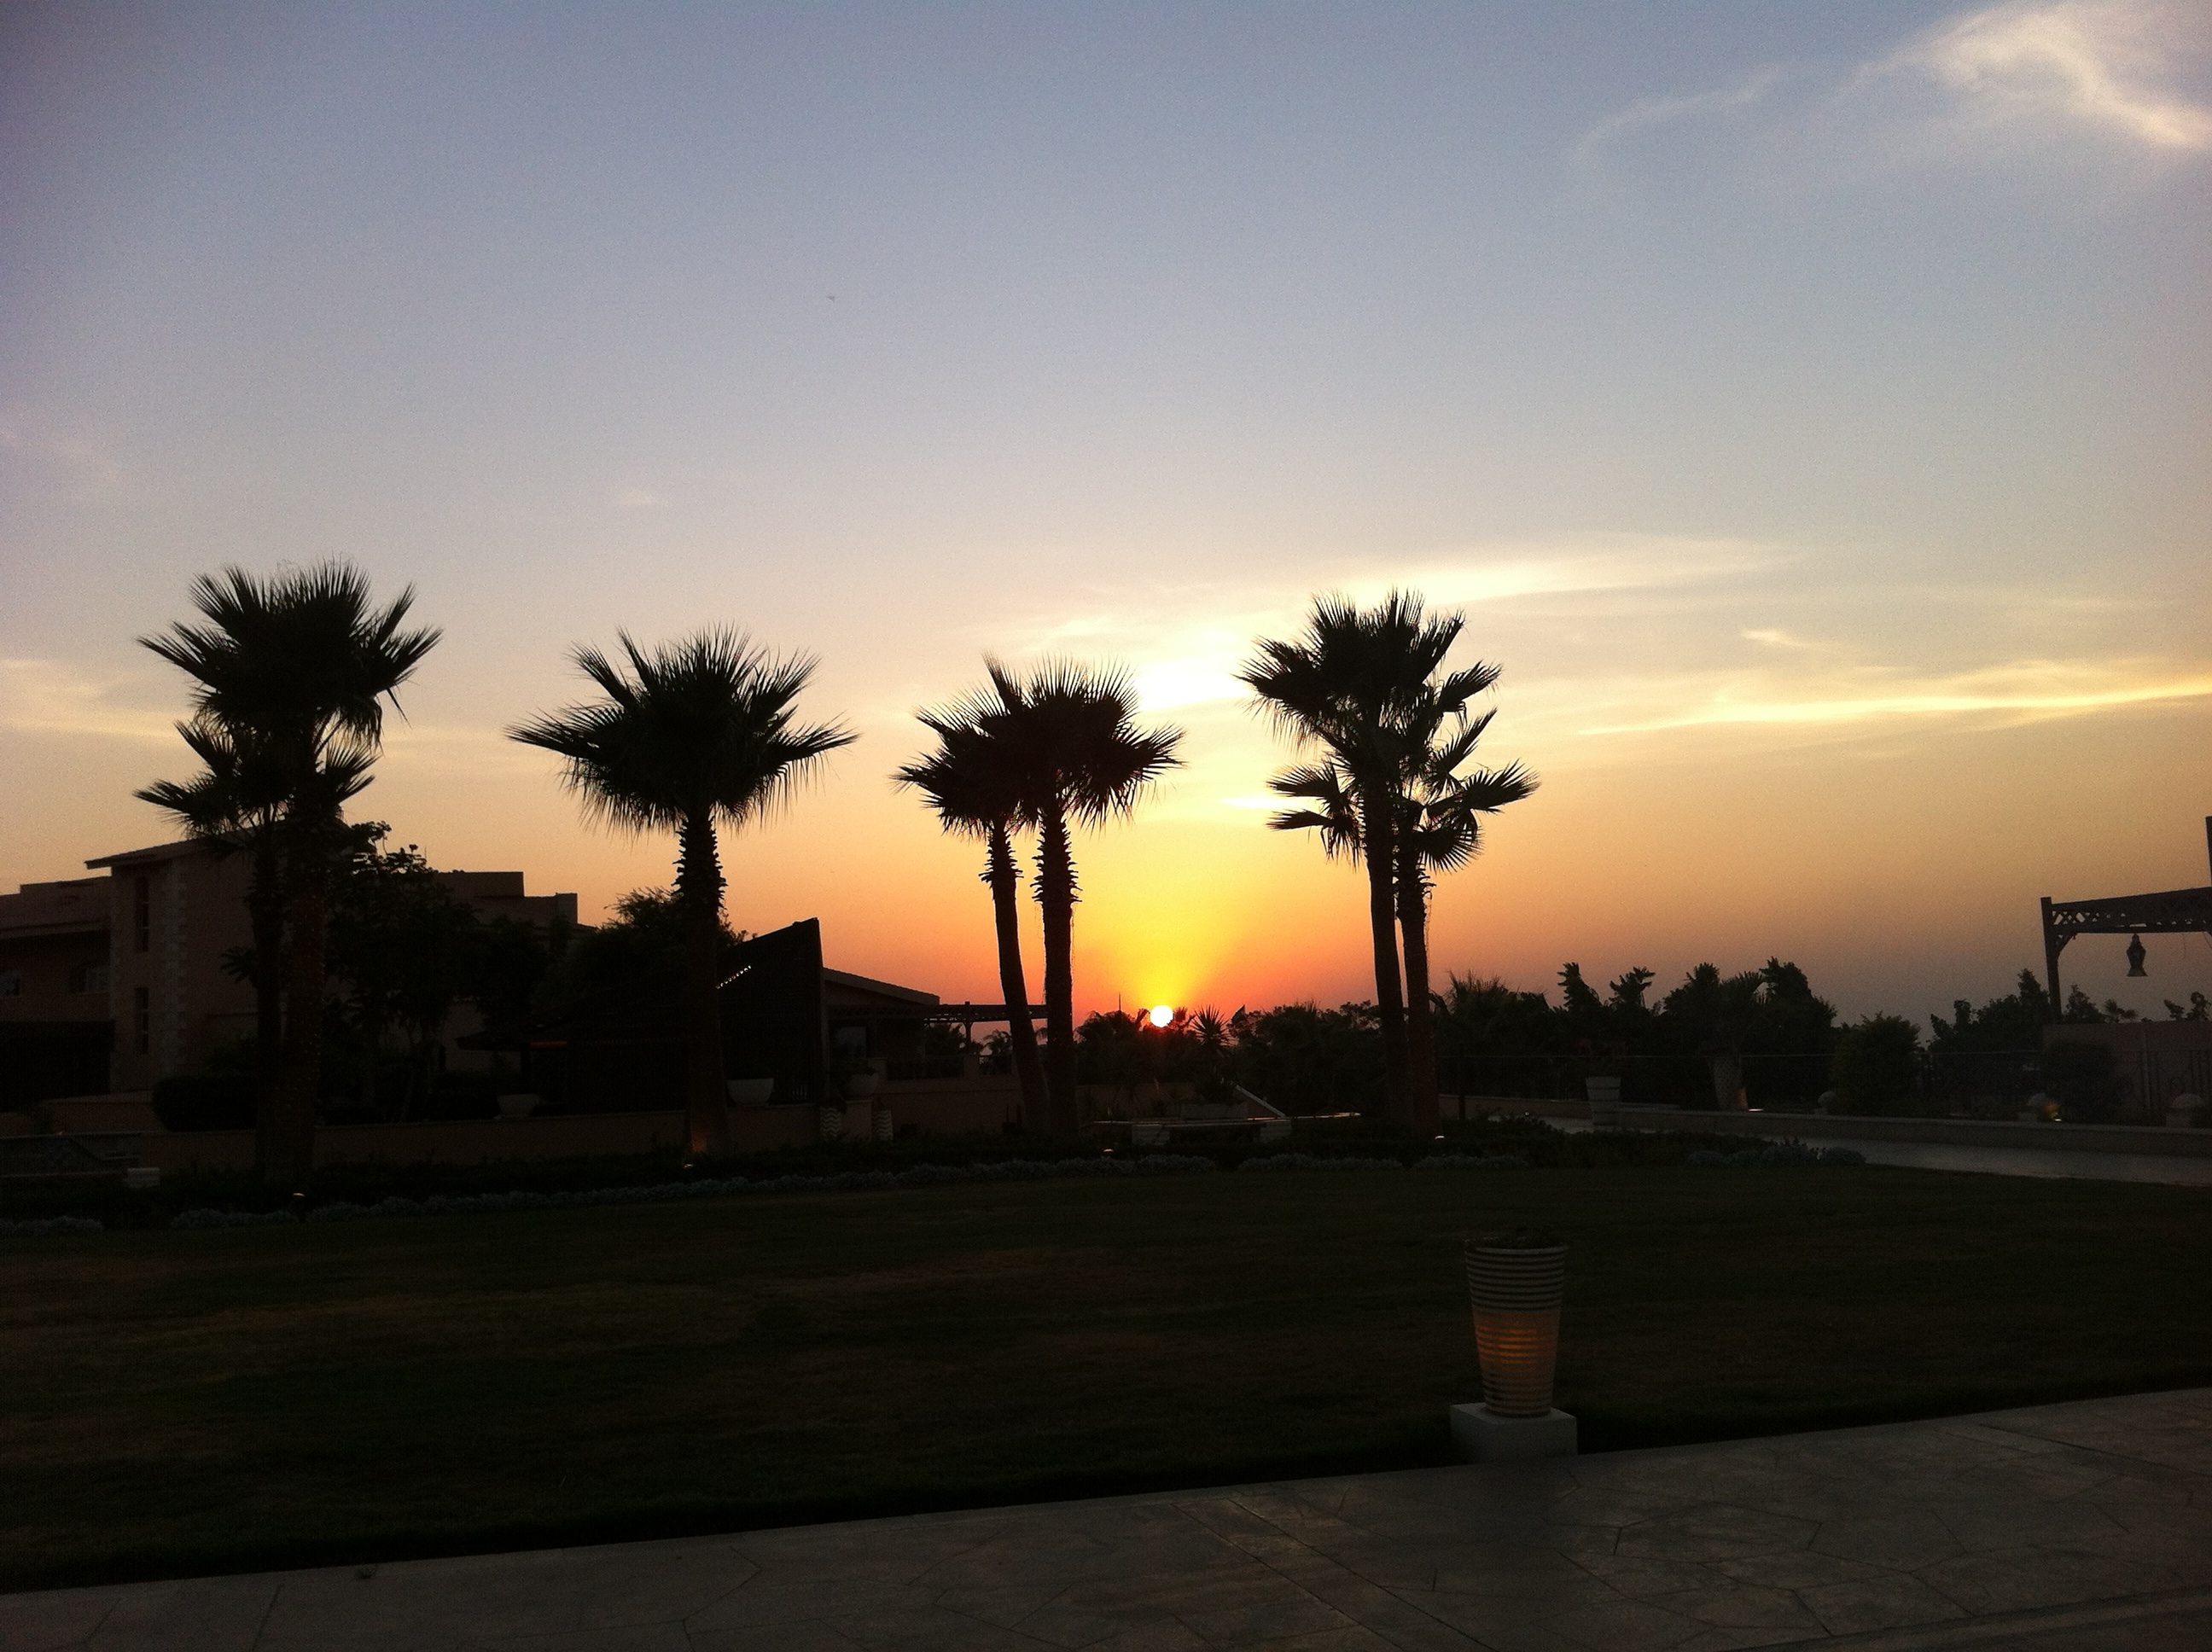
tree, horizon, sky, sun, sunrise, sunset, sunlight, morning, dawn, dusk, evening, arecales, palm family